Charles H. Tracy

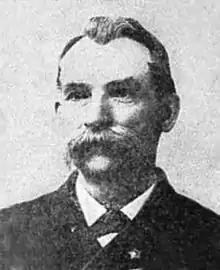

Charles H. Tracy (October 3, 1833September 13, 1911) was an infantry soldier who received the Medal of Honor while serving in the Union Army during the American Civil War for two acts of bravery.